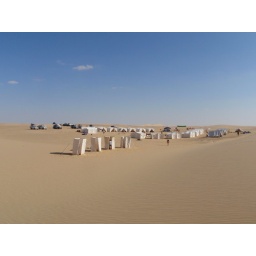
Situated near rock towers in the sand